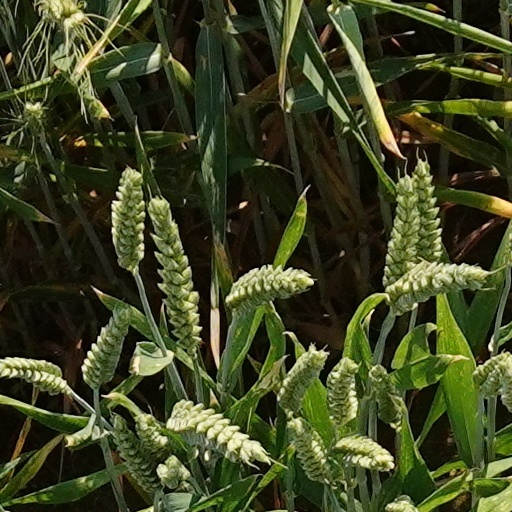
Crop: wheat